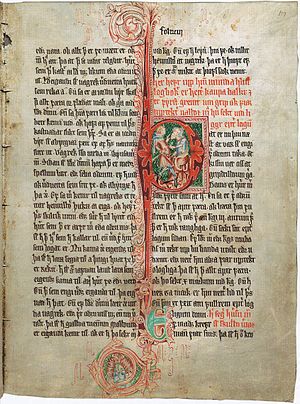
Jónsbók
Lovkodeksen Jónsbók, faksimile fra Skarðsbók, skrevet i 1363.
Jónsbók er en islandsk lovbog som blev skrevet af den islandske livmand Jón Einarsson efter hvem den fik navn. Den blev skrevet på initiativ fra den norske kong Magnus Lagabøte og gjaldt i islandsk ret fra 1281 og til den blev revideret – men ikke afskaffet – i 1662. Dele af bogen er fortsat gældende på Island.